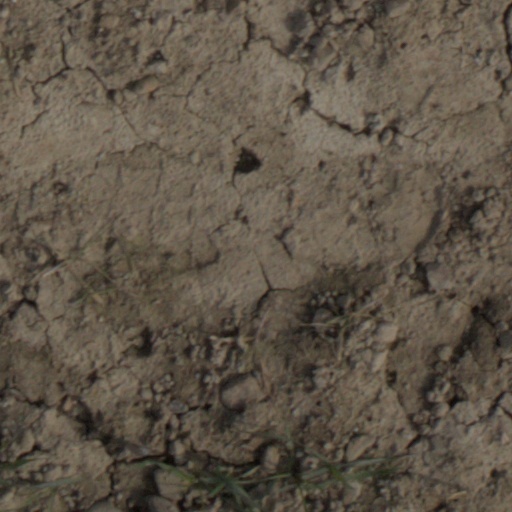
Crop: wheat